Dragoslav Pejić

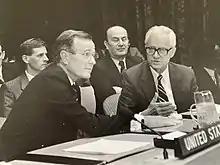
Pejić (right) talking to George H.W. Bush (left), Vice-President of the United states, at a Security Council Meeting

Dragoslav Pejić (1929 – 1 September 2016) served as a Yugoslav diplomat. He served as the Yugoslav ambassador to the United Nations between 1985 and 1989. Pejic served as the President of the United Nations Security Council on two occasions. The first time he chaired the security council was in March 1988. He was president again in July 1989.